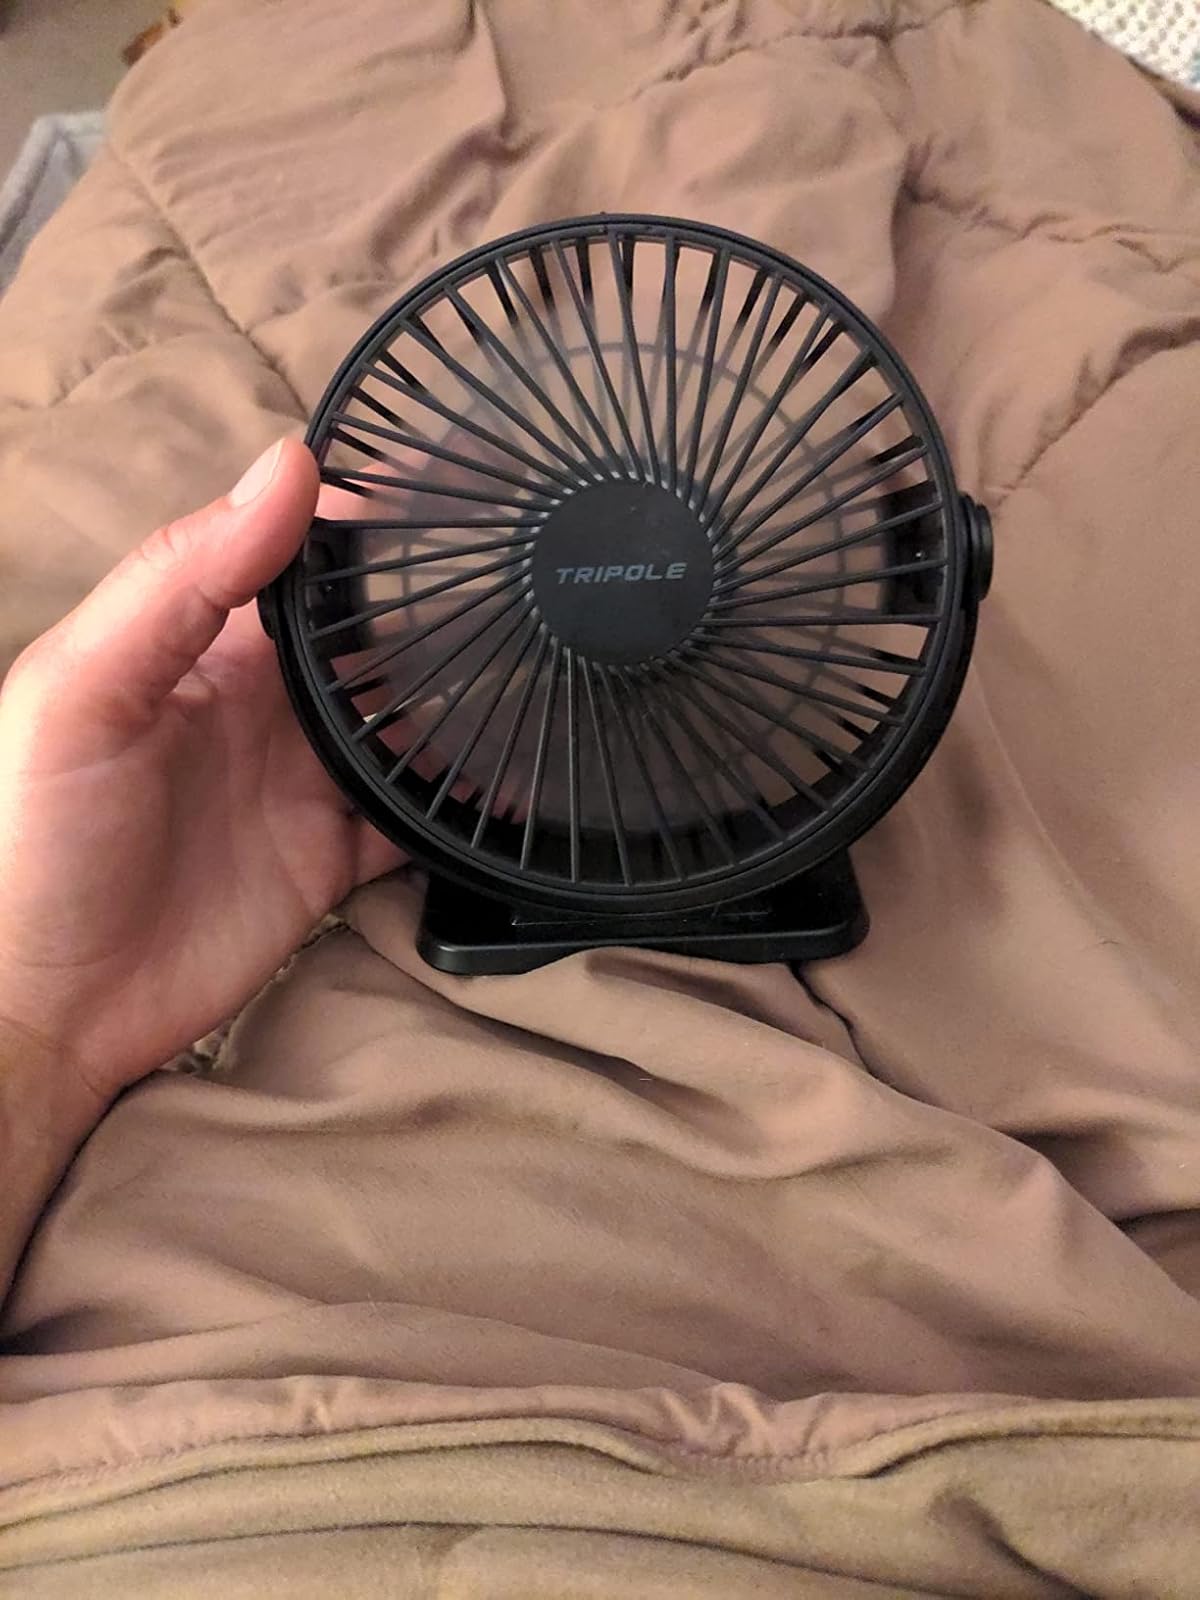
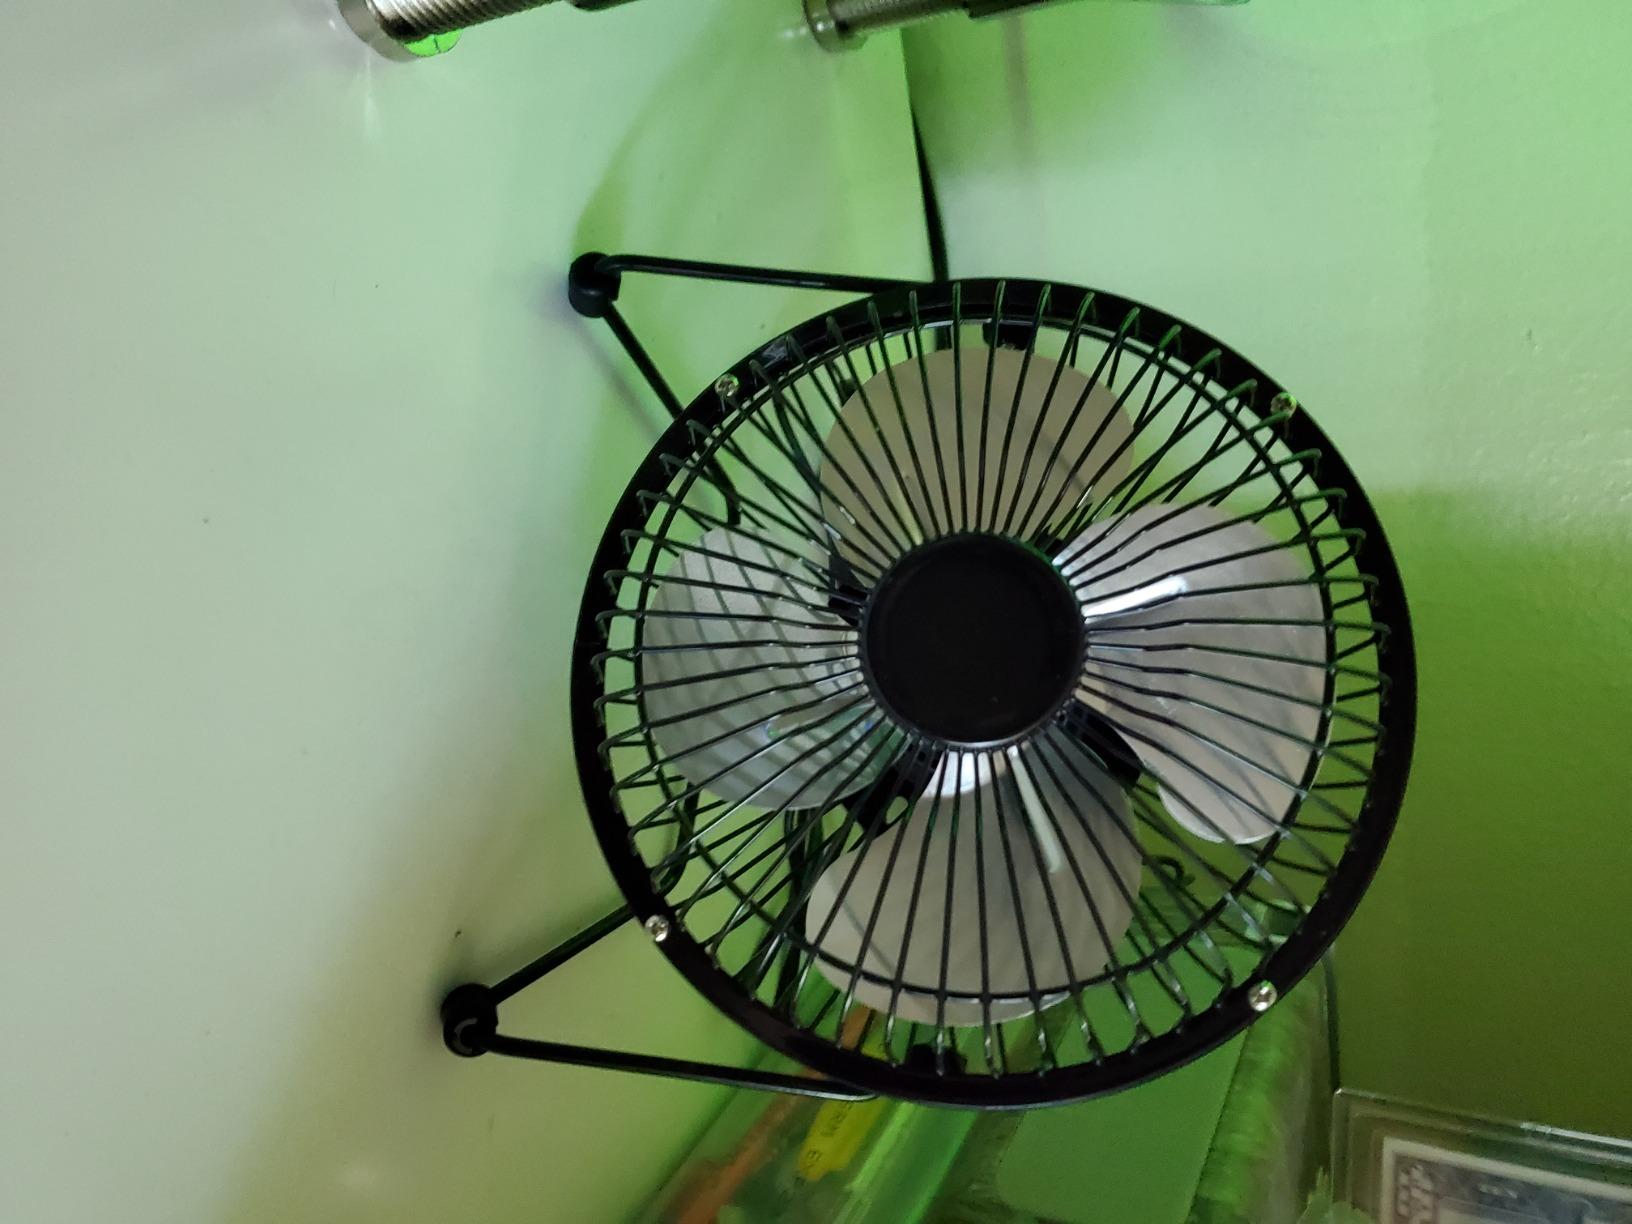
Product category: fan
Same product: no